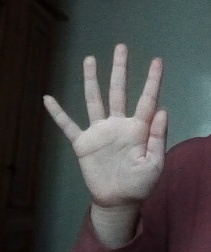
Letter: sheen